List of countries by artichoke production

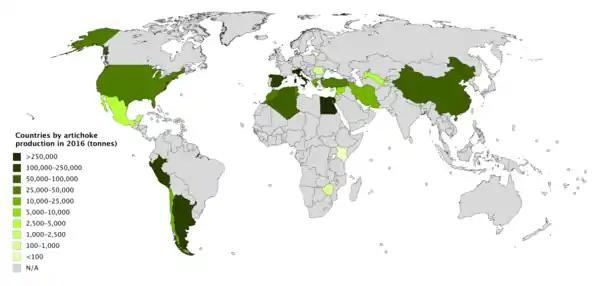
Countries by artichoke production in 2016

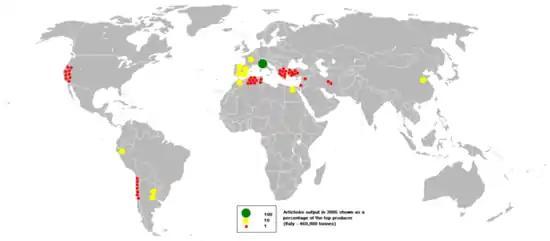
A map of artichoke production, 2005

This is a list of countries by artichoke production in 2022, based on data from the Food and Agriculture Organization Corporate Statistical Database. The estimated total world artichoke production for 2022 was 1,584,514 metric tonnes.